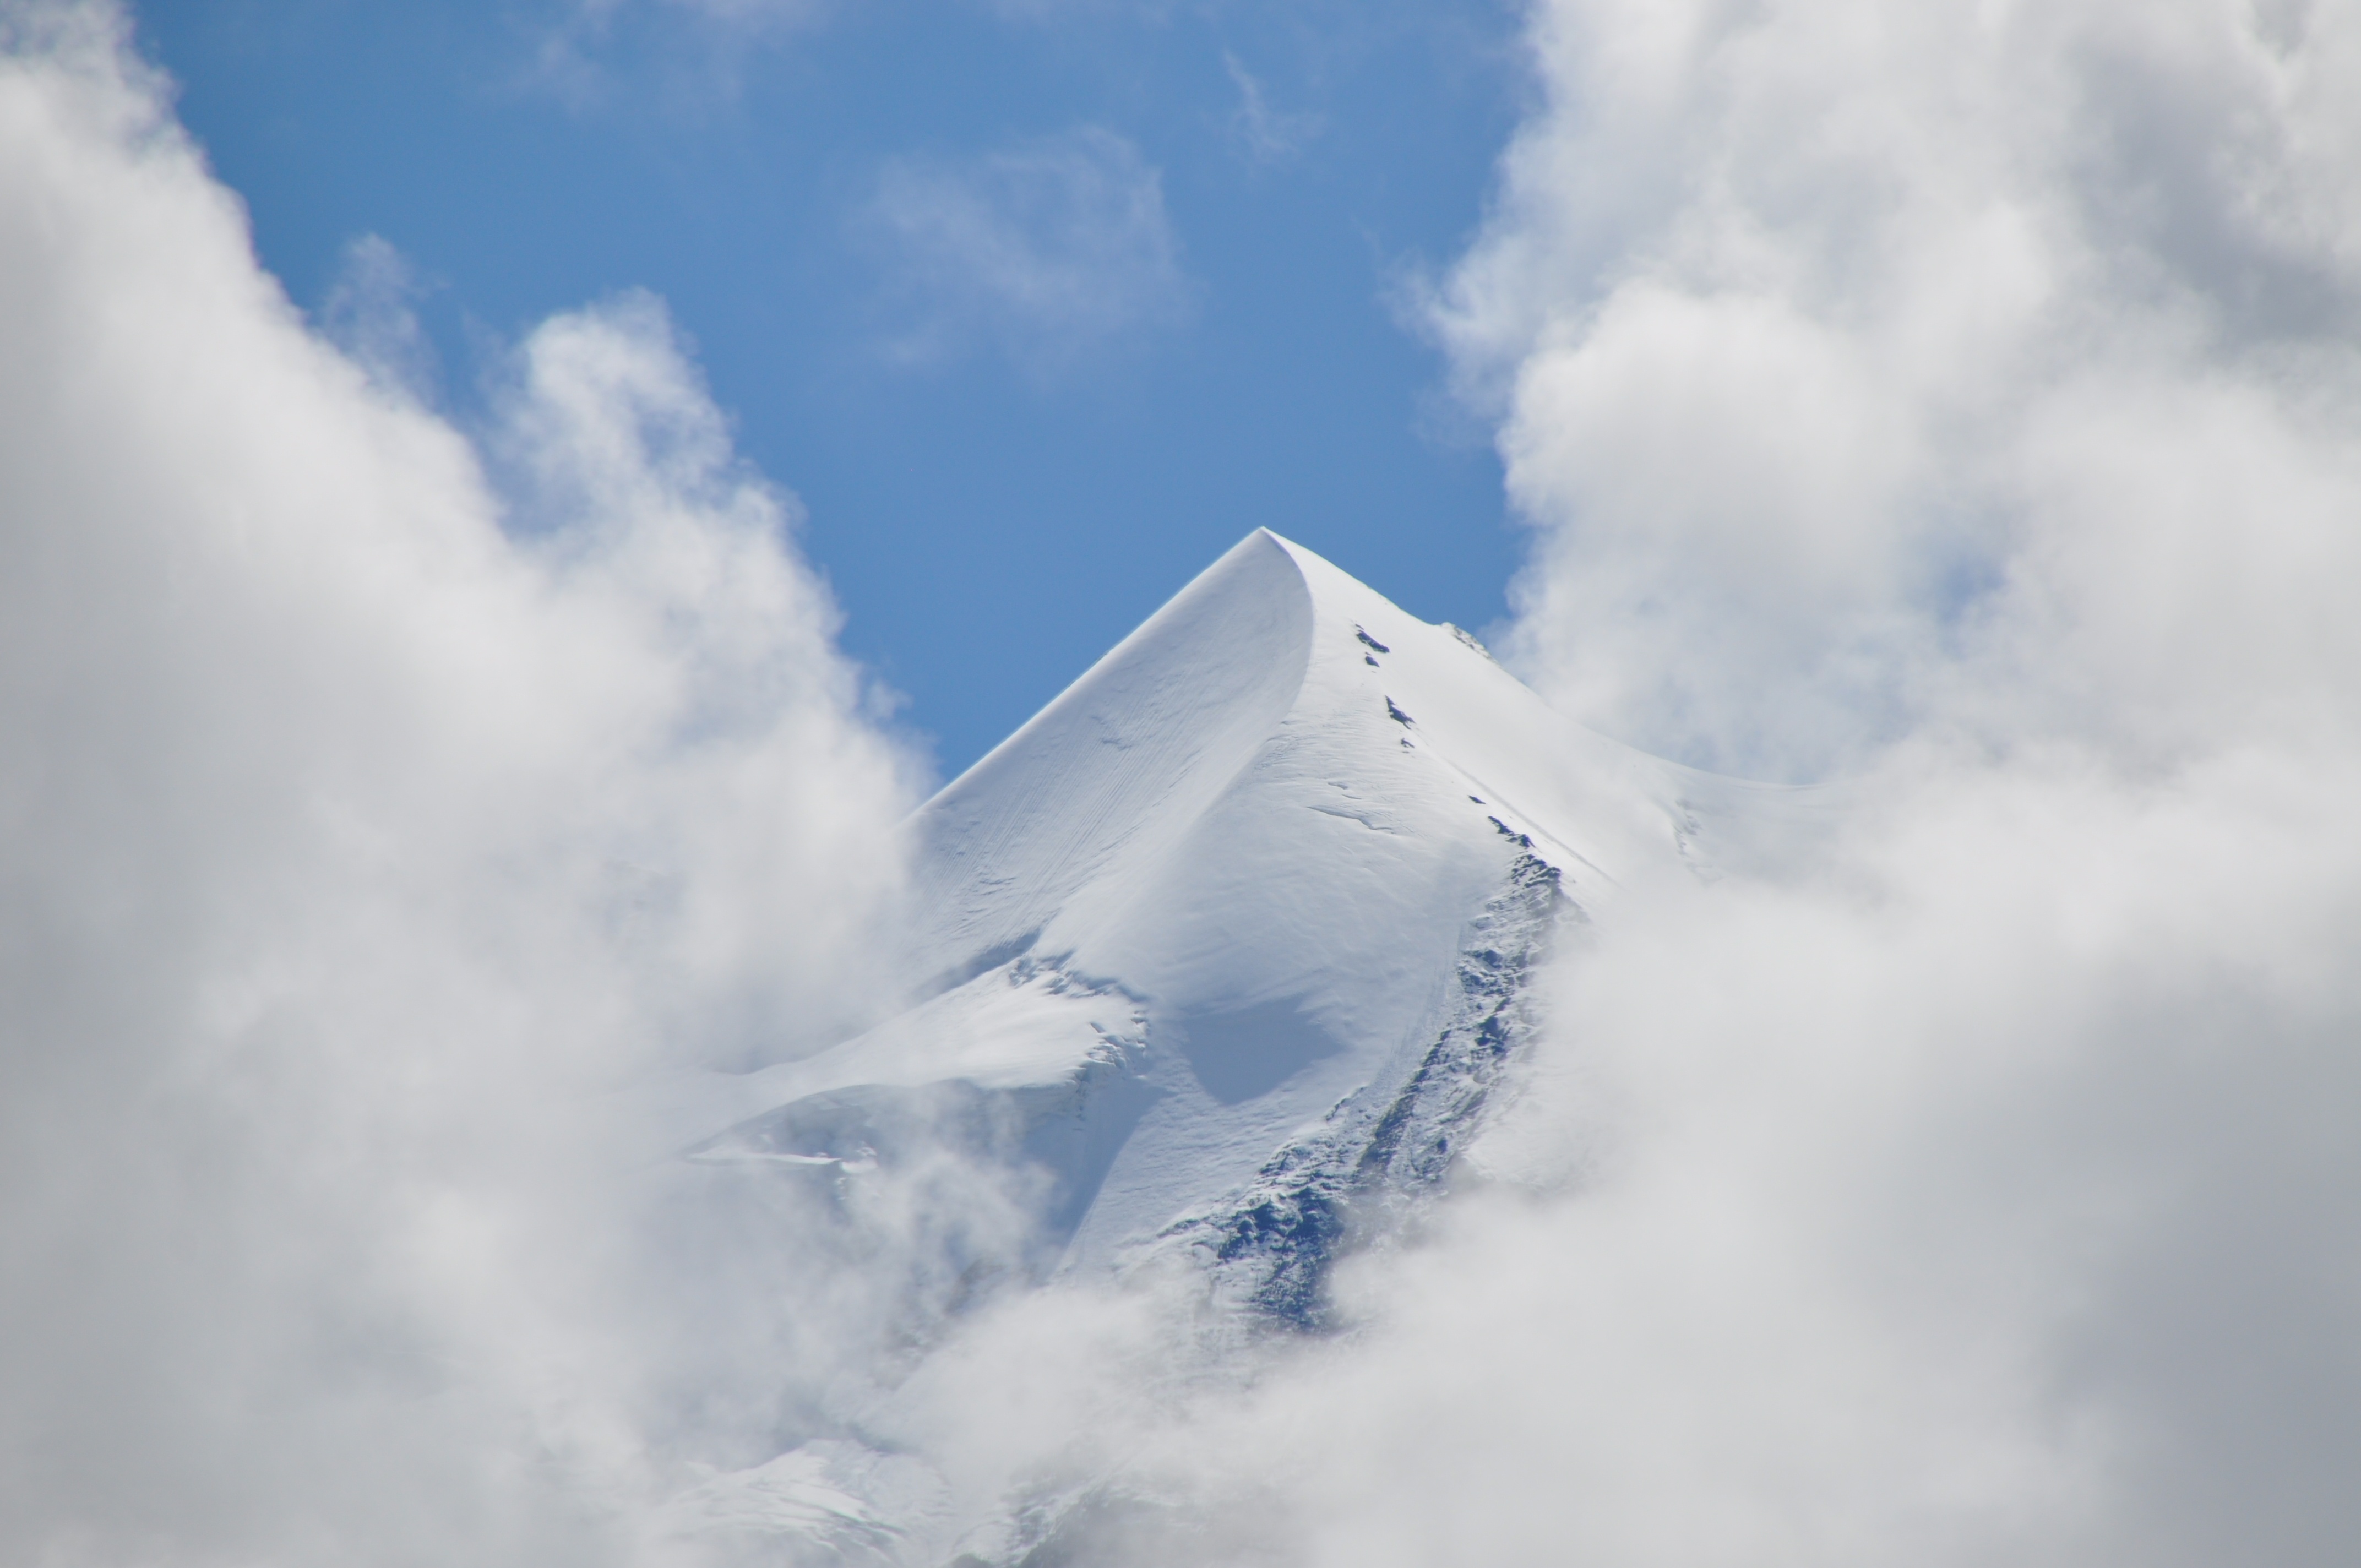
mountain, snow, cloud, sky, wave, mountain range, flight, blue, summit, clouds, great, mountains, alps, switzerland, meteorological phenomenon, atmosphere of earth, mountainous landforms, geological phenomenon